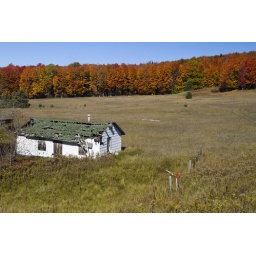
An abandoned house sits in the foreground of a colorful array of trees.